Answer in natural language. Considering the relative positions, is open cardboard box (marked C) above or below Doorway (marked B)? Choose between the following options: below or above
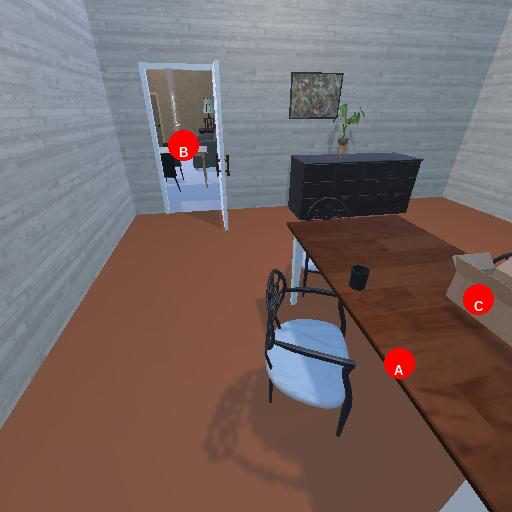
<answer>below</answer>